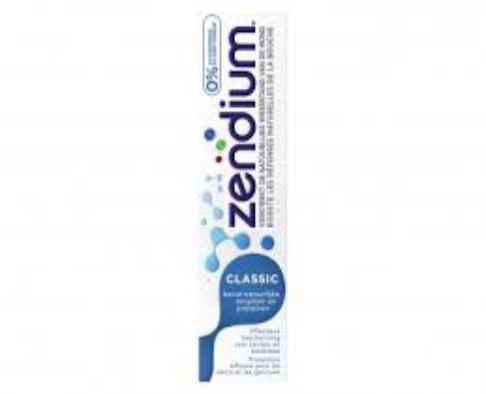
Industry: Medical